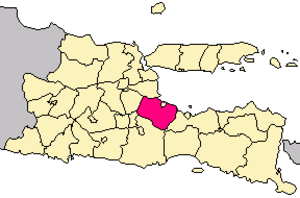
Le kabupaten de Pasuruan, en indonésien Kabupaten Pasuruan, est un kabupaten qui entoure la ville de Pasuruan. Celle-ci a le statut de kota et est administrativement distincte du kabupaten, tout en en étant le chef-lieu.